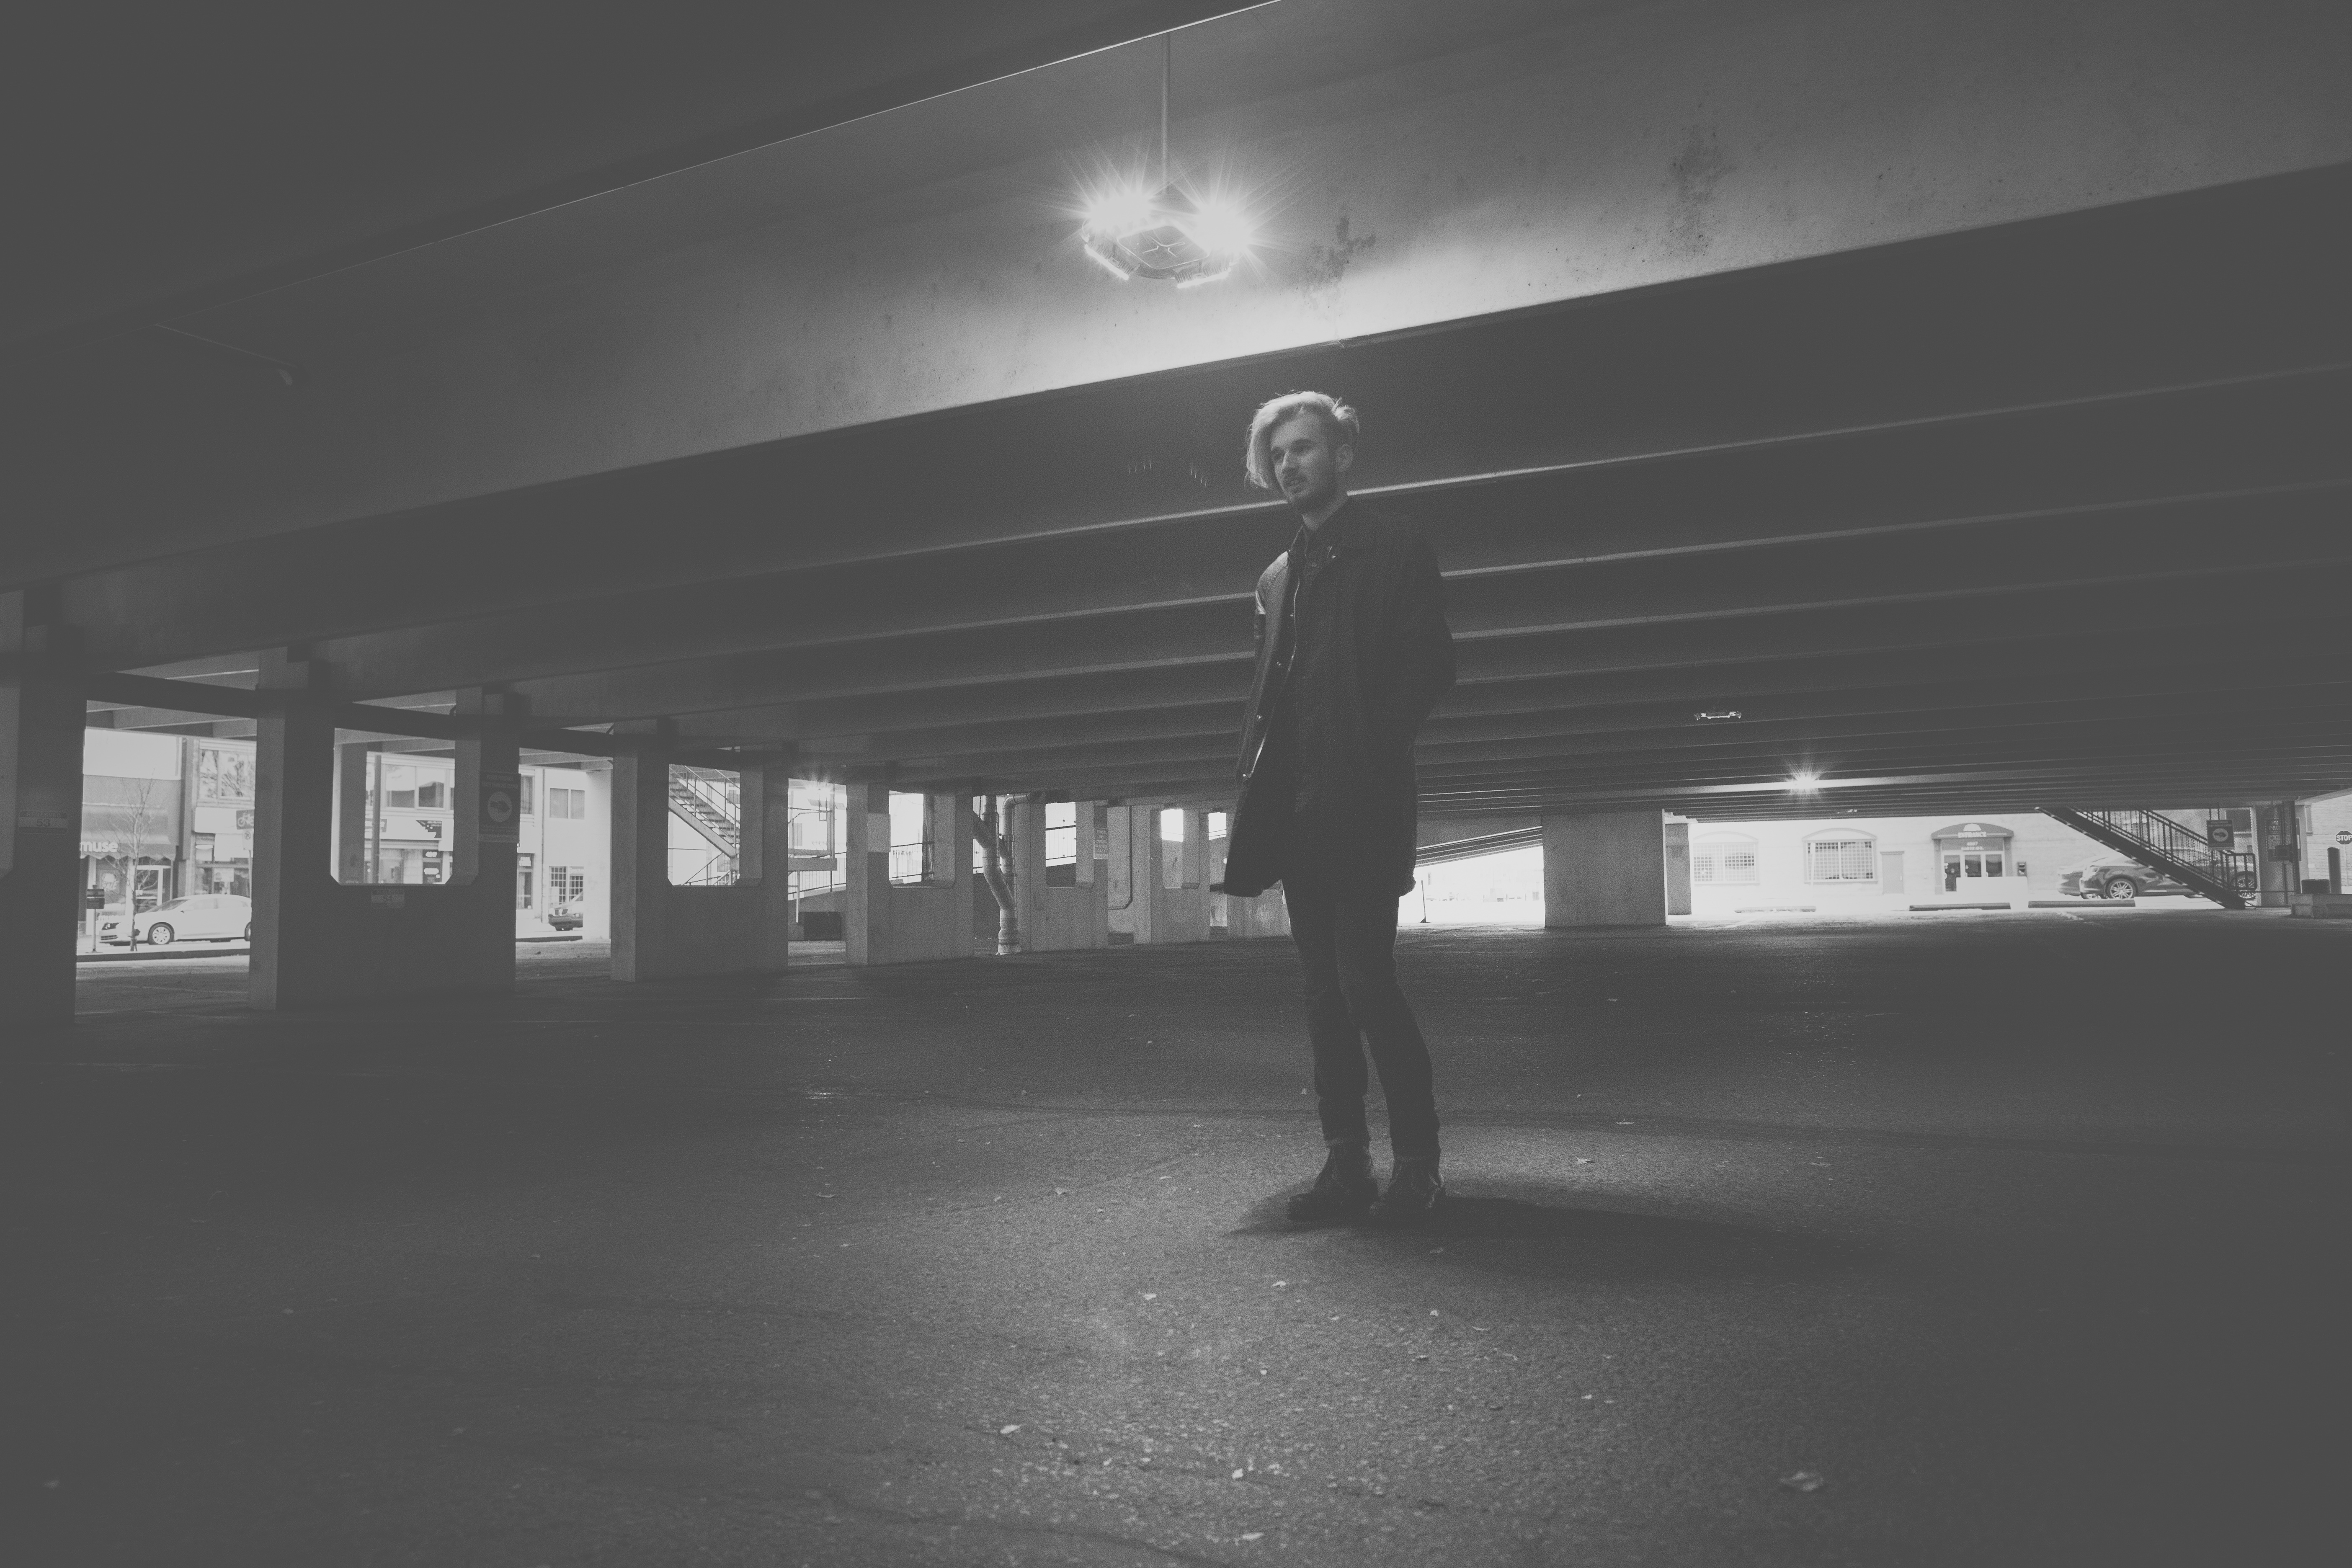
light, black and white, white, night, line, shadow, darkness, black, monochrome, lighting, symmetry, shape, monochrome photography